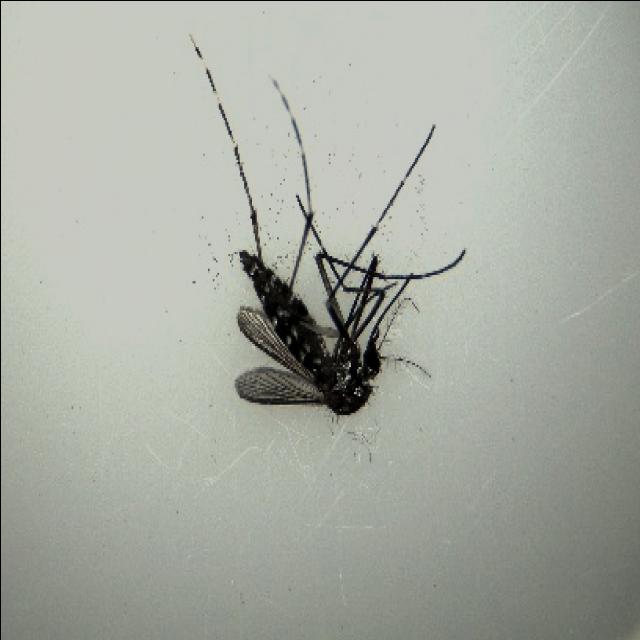
Species: aedes_albopictus